I'm Dancing as Fast as I Can

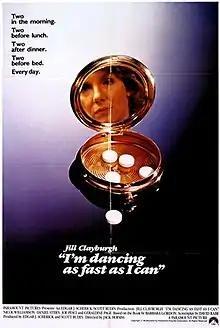

I'm Dancing as Fast as I Can is a 1982 American biographical film directed by Jack Hofsiss and starring Jill Clayburgh. The screenplay by David Rabe is based on the memoir of the same title by Emmy Award-winning documentary filmmaker Barbara Gordon, whose addiction to and difficult withdrawal from Valium serves as the basis of the plot.